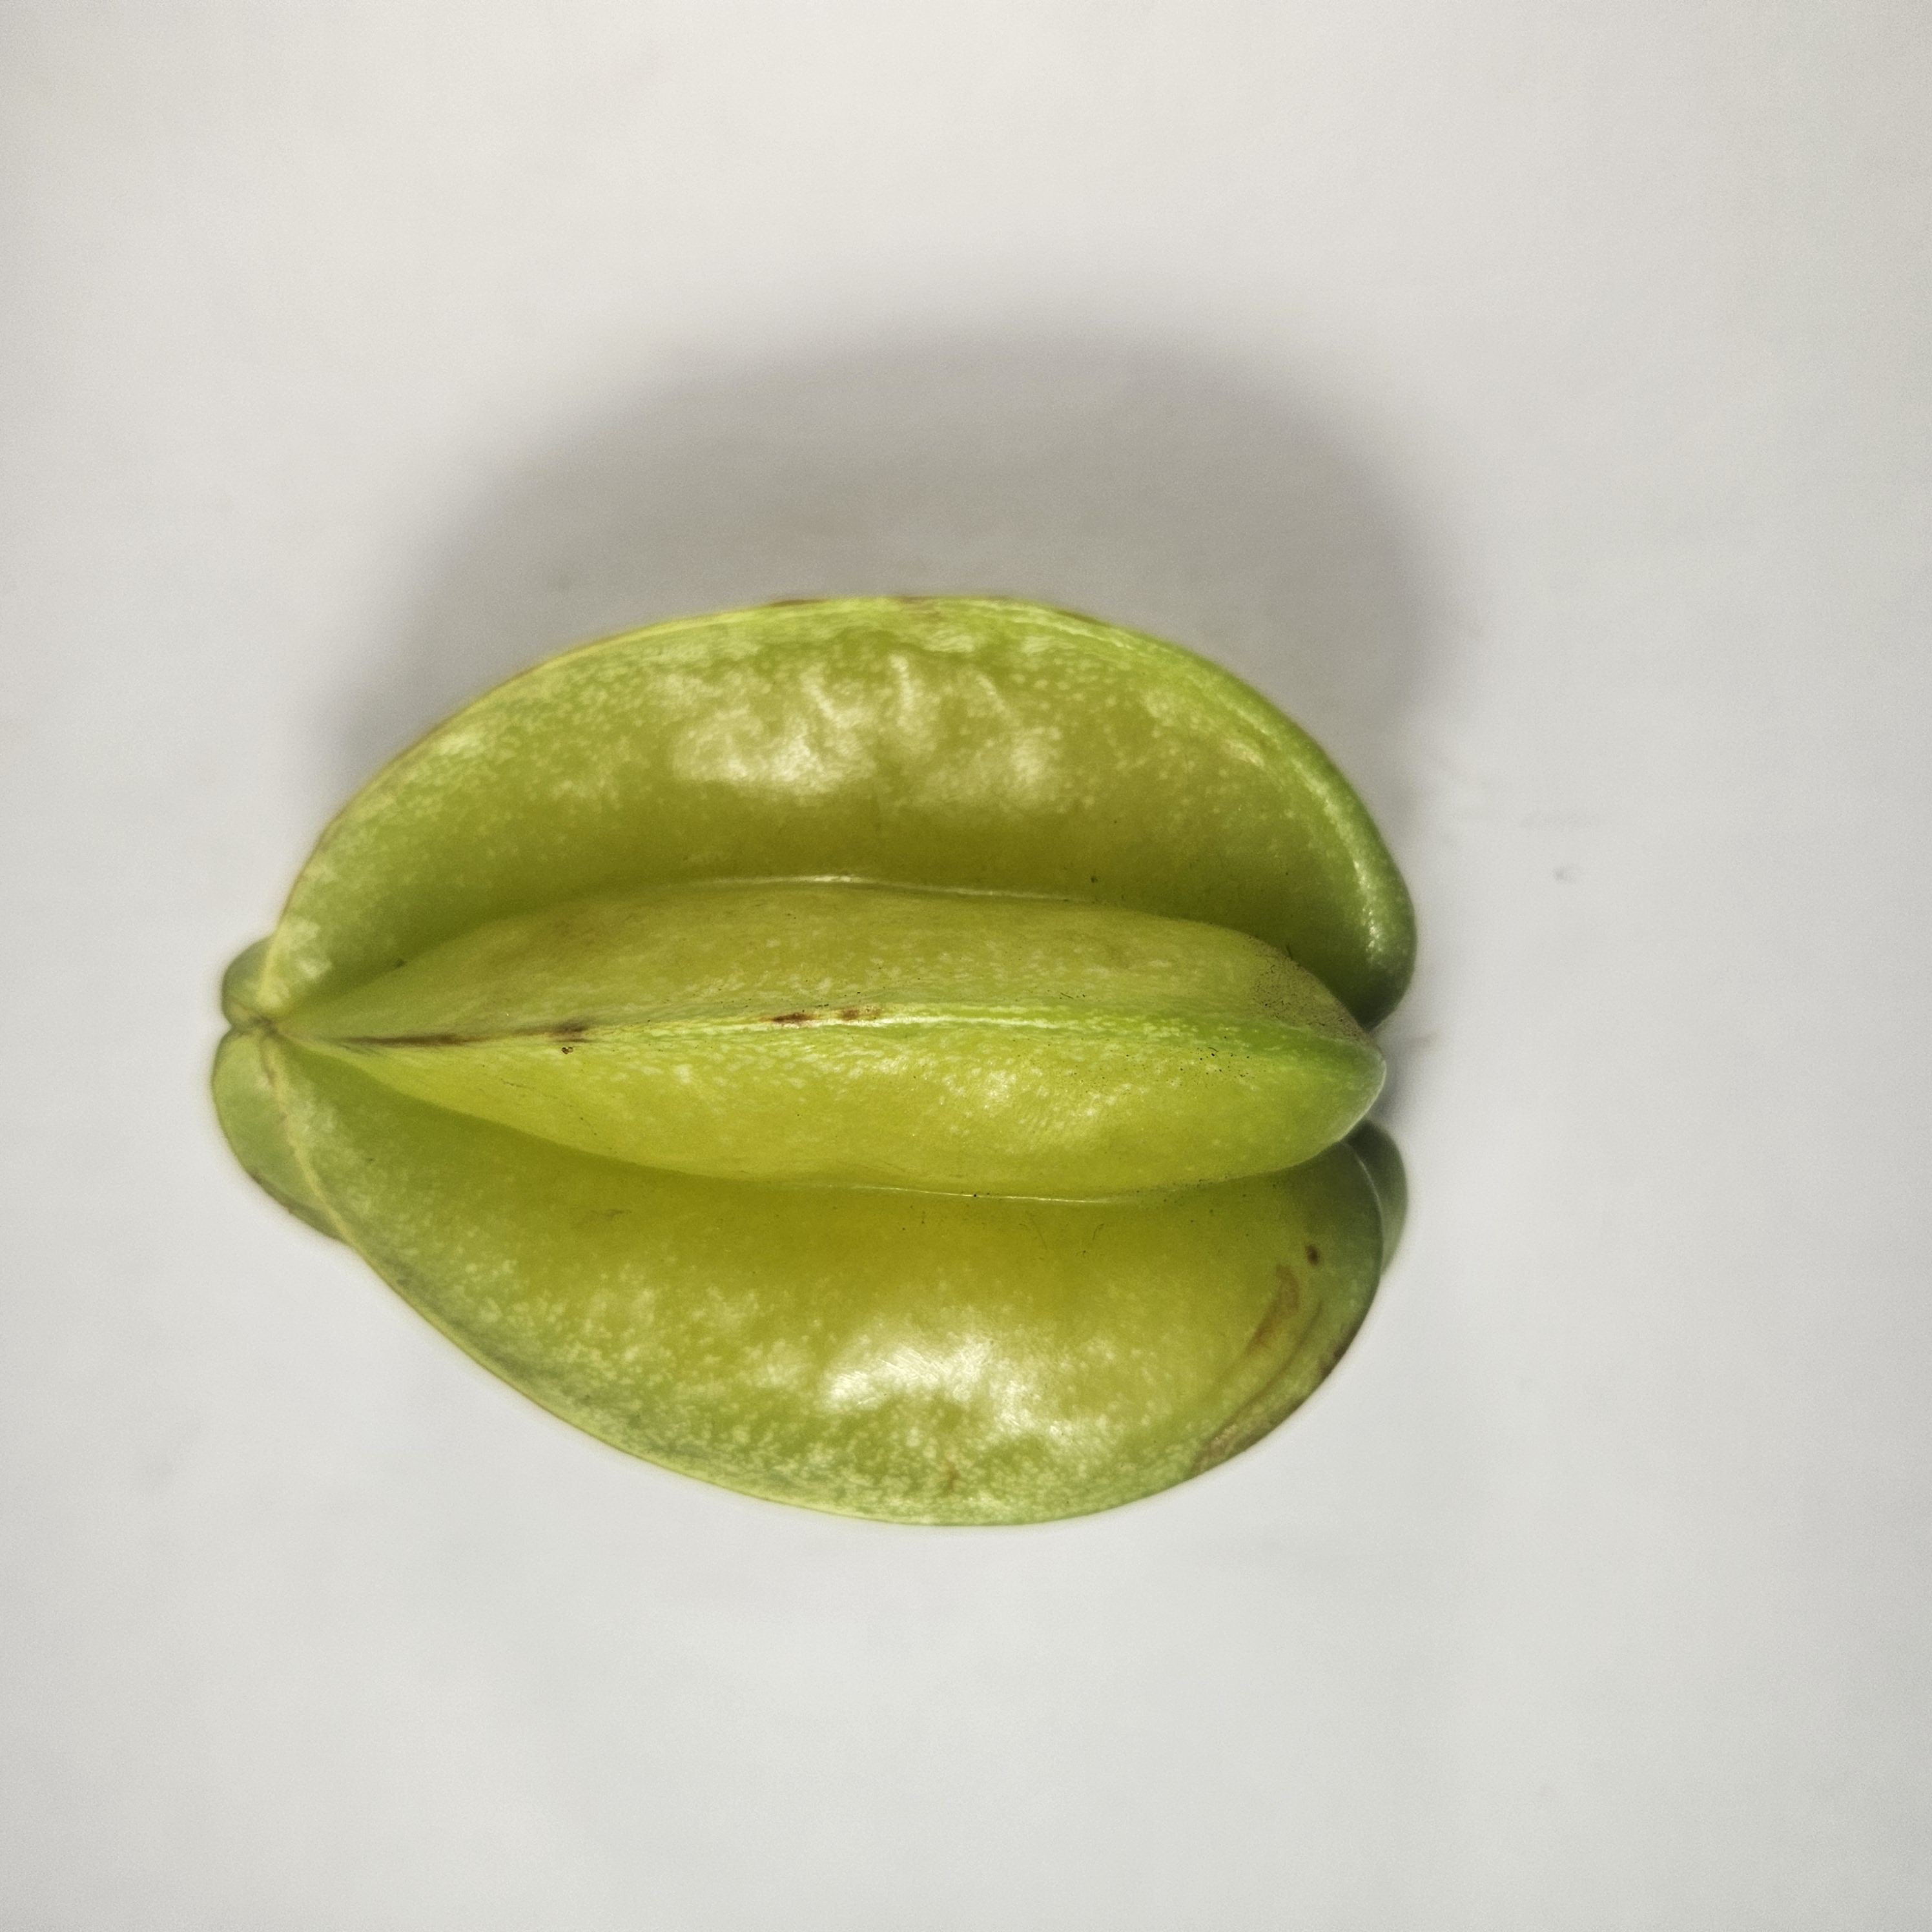
Label: Healthy Fruits